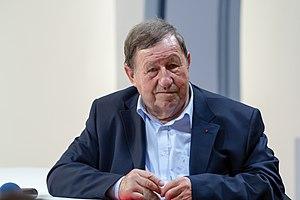
Guy Roux est un joueur puis entraîneur de football français, né le 18 octobre 1938 à Colmar.